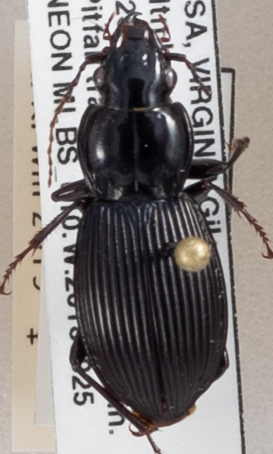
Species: Pterostichus coracinus
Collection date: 2018-09-25
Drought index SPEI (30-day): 1.594
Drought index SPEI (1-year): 1.69
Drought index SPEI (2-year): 1.594